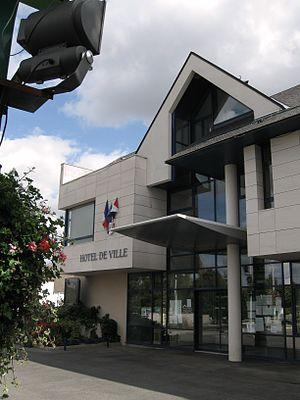
Hôtel de Ville, Ormes, Loiret, France
Ormes est une commune française située dans le département du Loiret en région Centre-Val de Loire. Ses habitants sont appelés les Ormois.